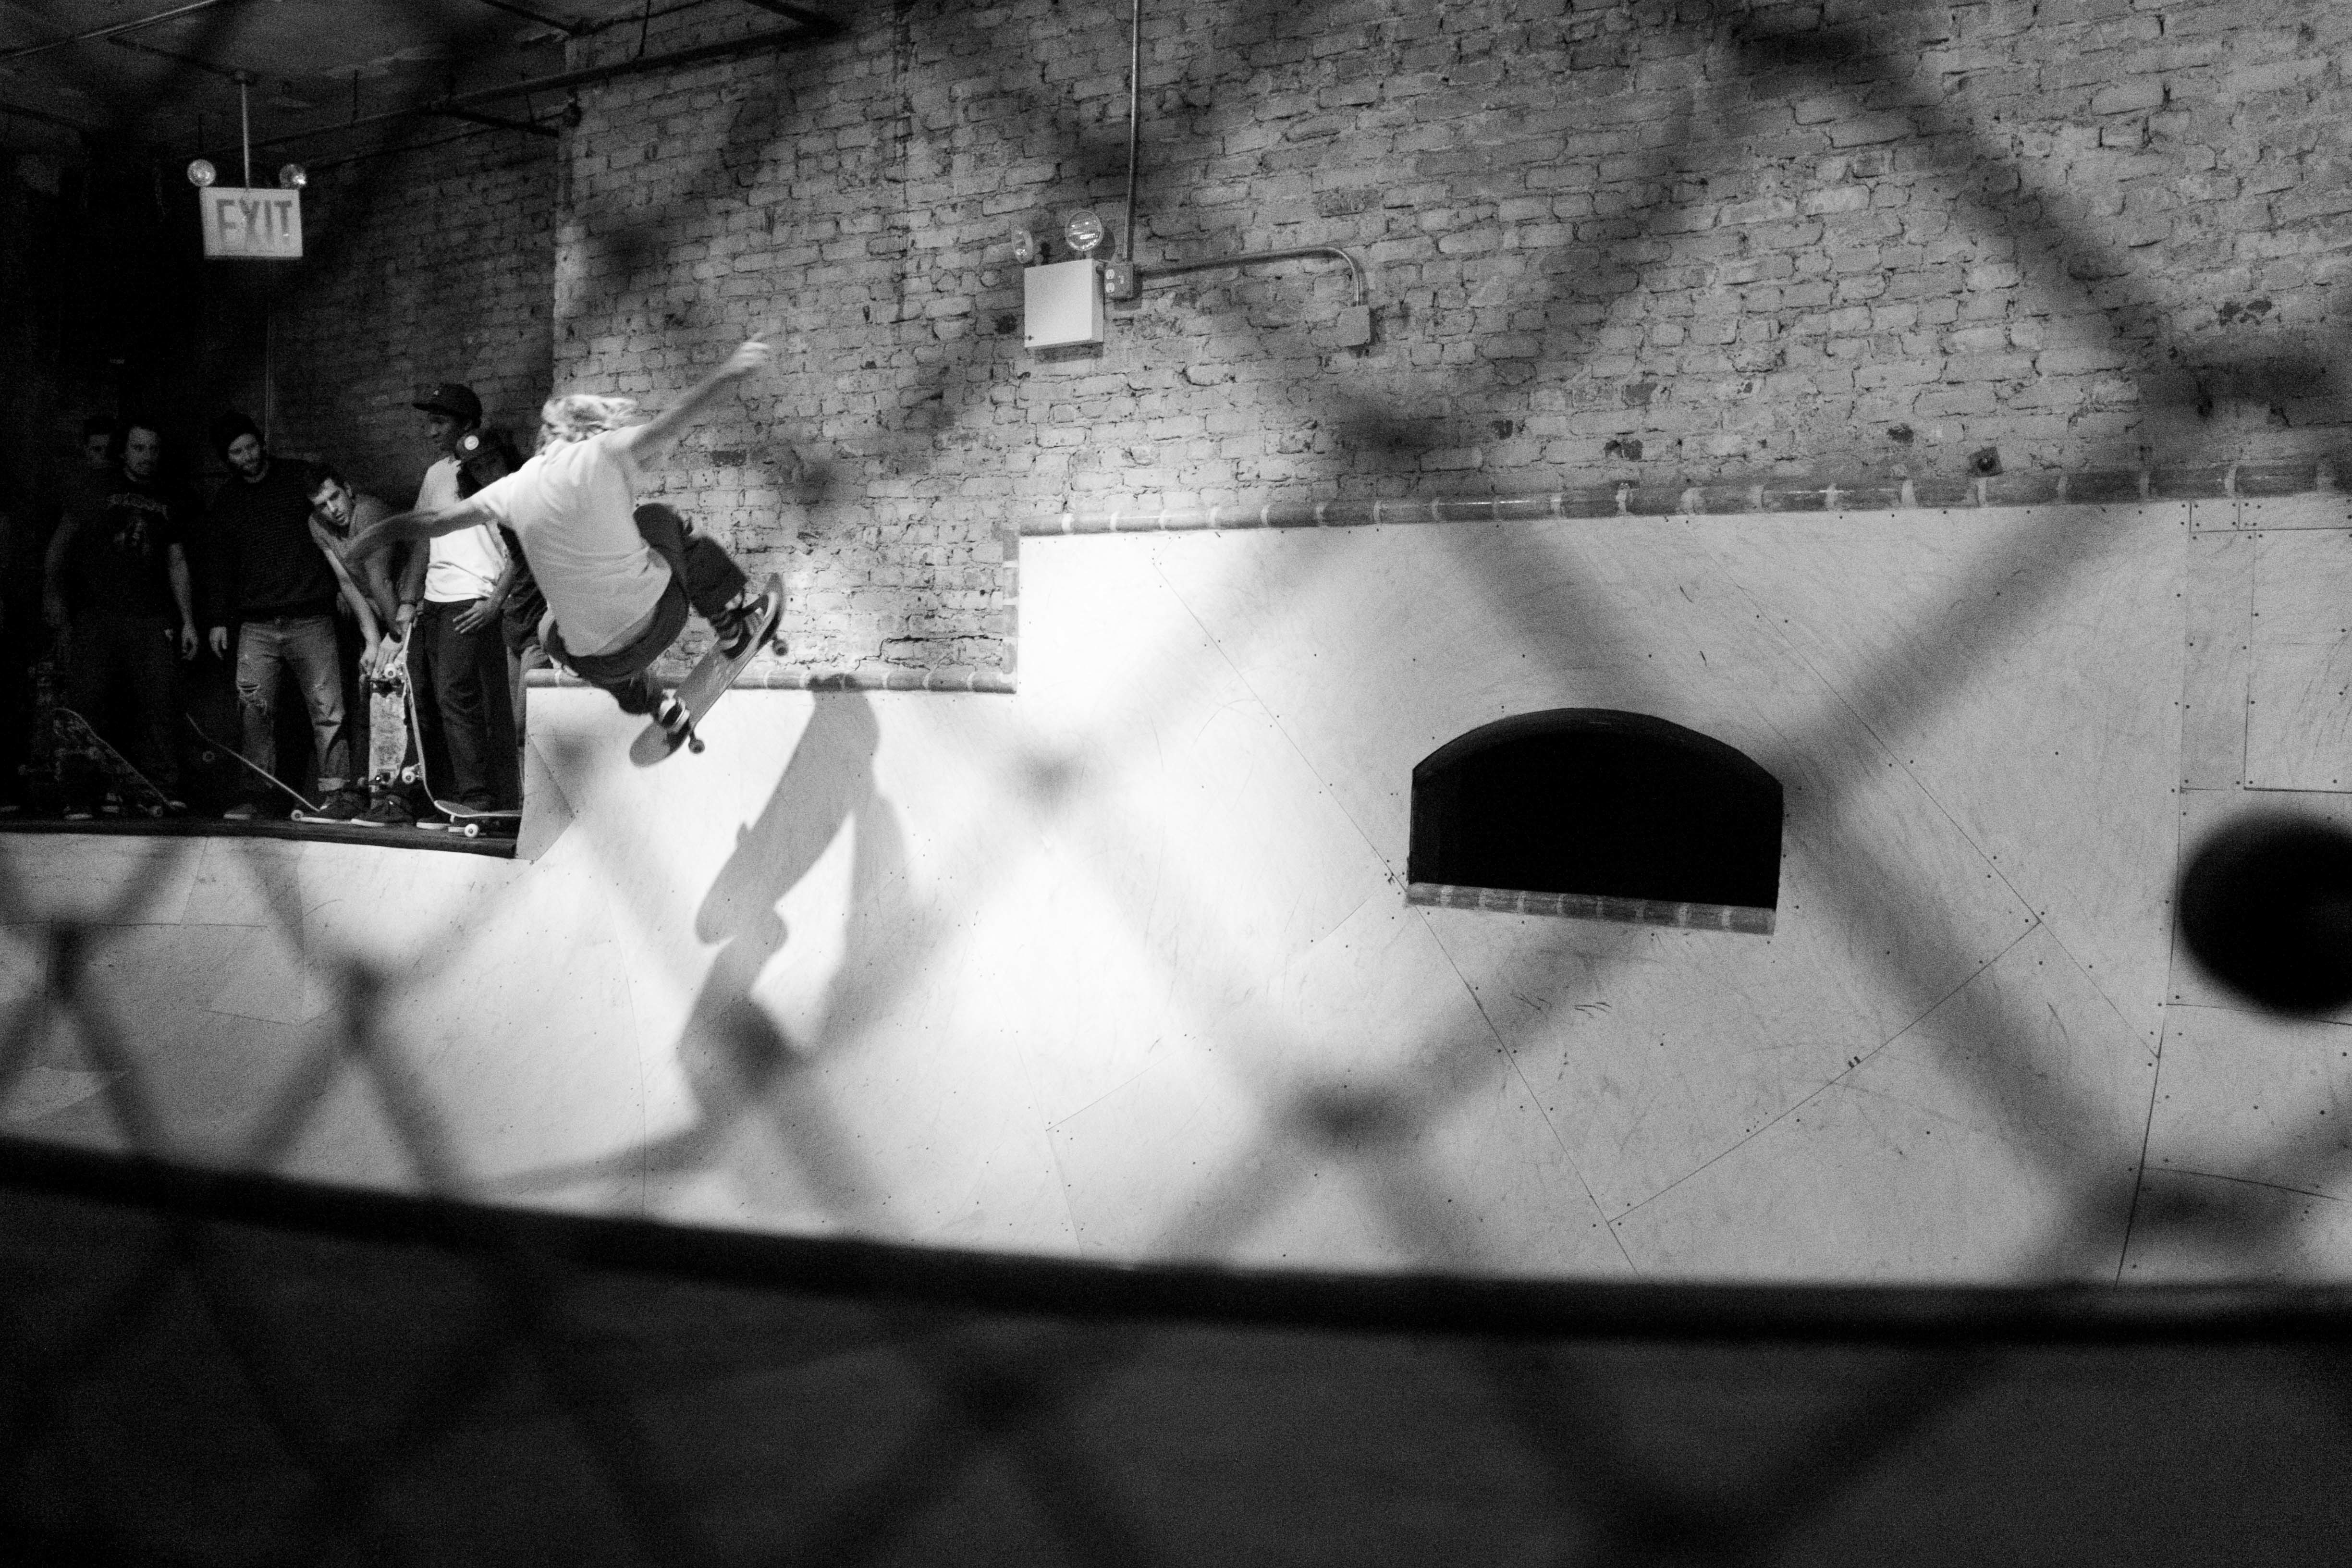
light, black and white, white, photography, color, shadow, darkness, black, monochrome, photograph, image, shape, monochrome photography